DSV 78/08 Ricklingen

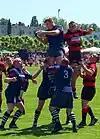
2nd Bundesliga Final 2009

The merger of the two teams brought the club little luck, suffering relegation from the Bundesliga in its first season. The team compensated for it in the following season by earning promotion back up.